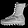
Label: Ankle boot